Describe the emotion expressed in this image:  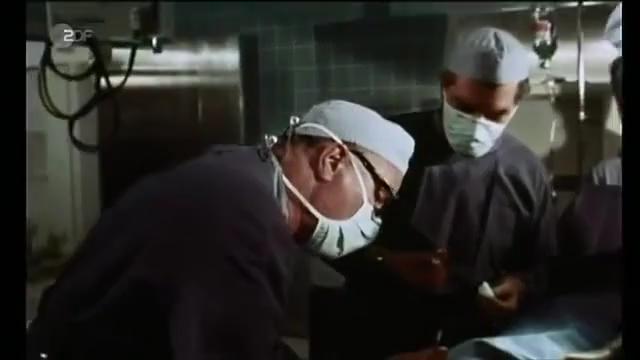
This person displays Pain, valence and arousal with high intensity.